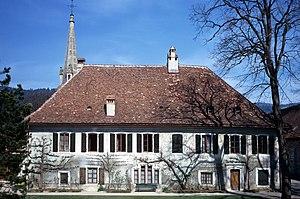
Le corps de logis du prieuré, façade sud
Le prieuré Saint-Pierre de Vautravers est situé à Môtiers dans le Val-de-Travers.